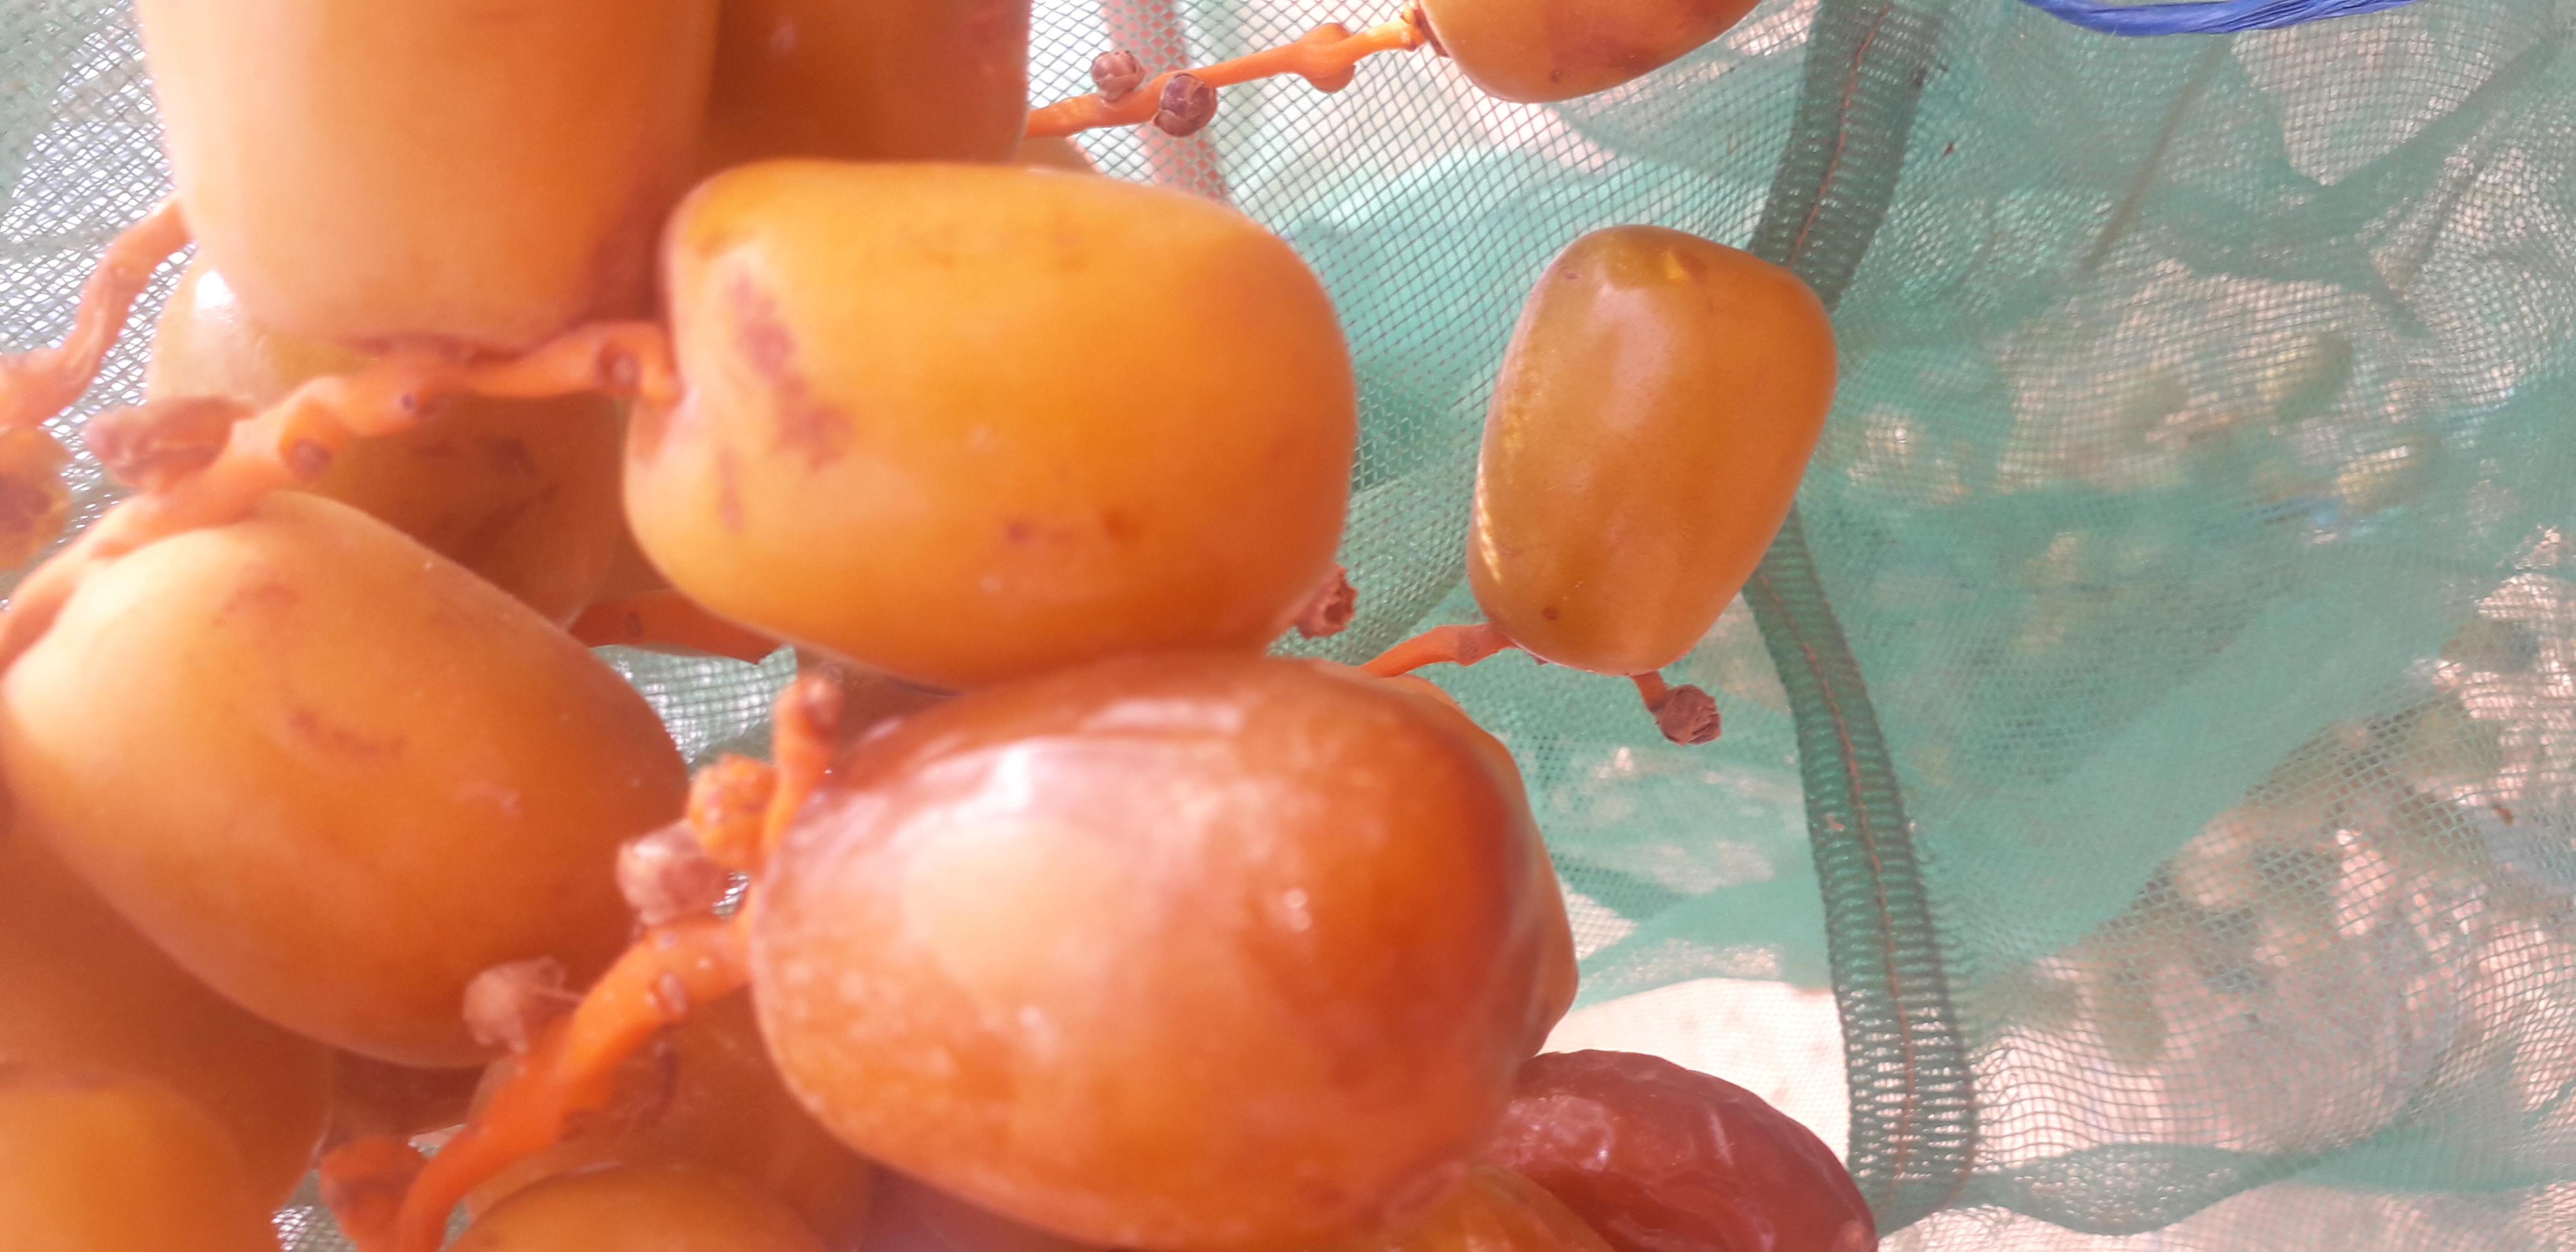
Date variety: Boufagous